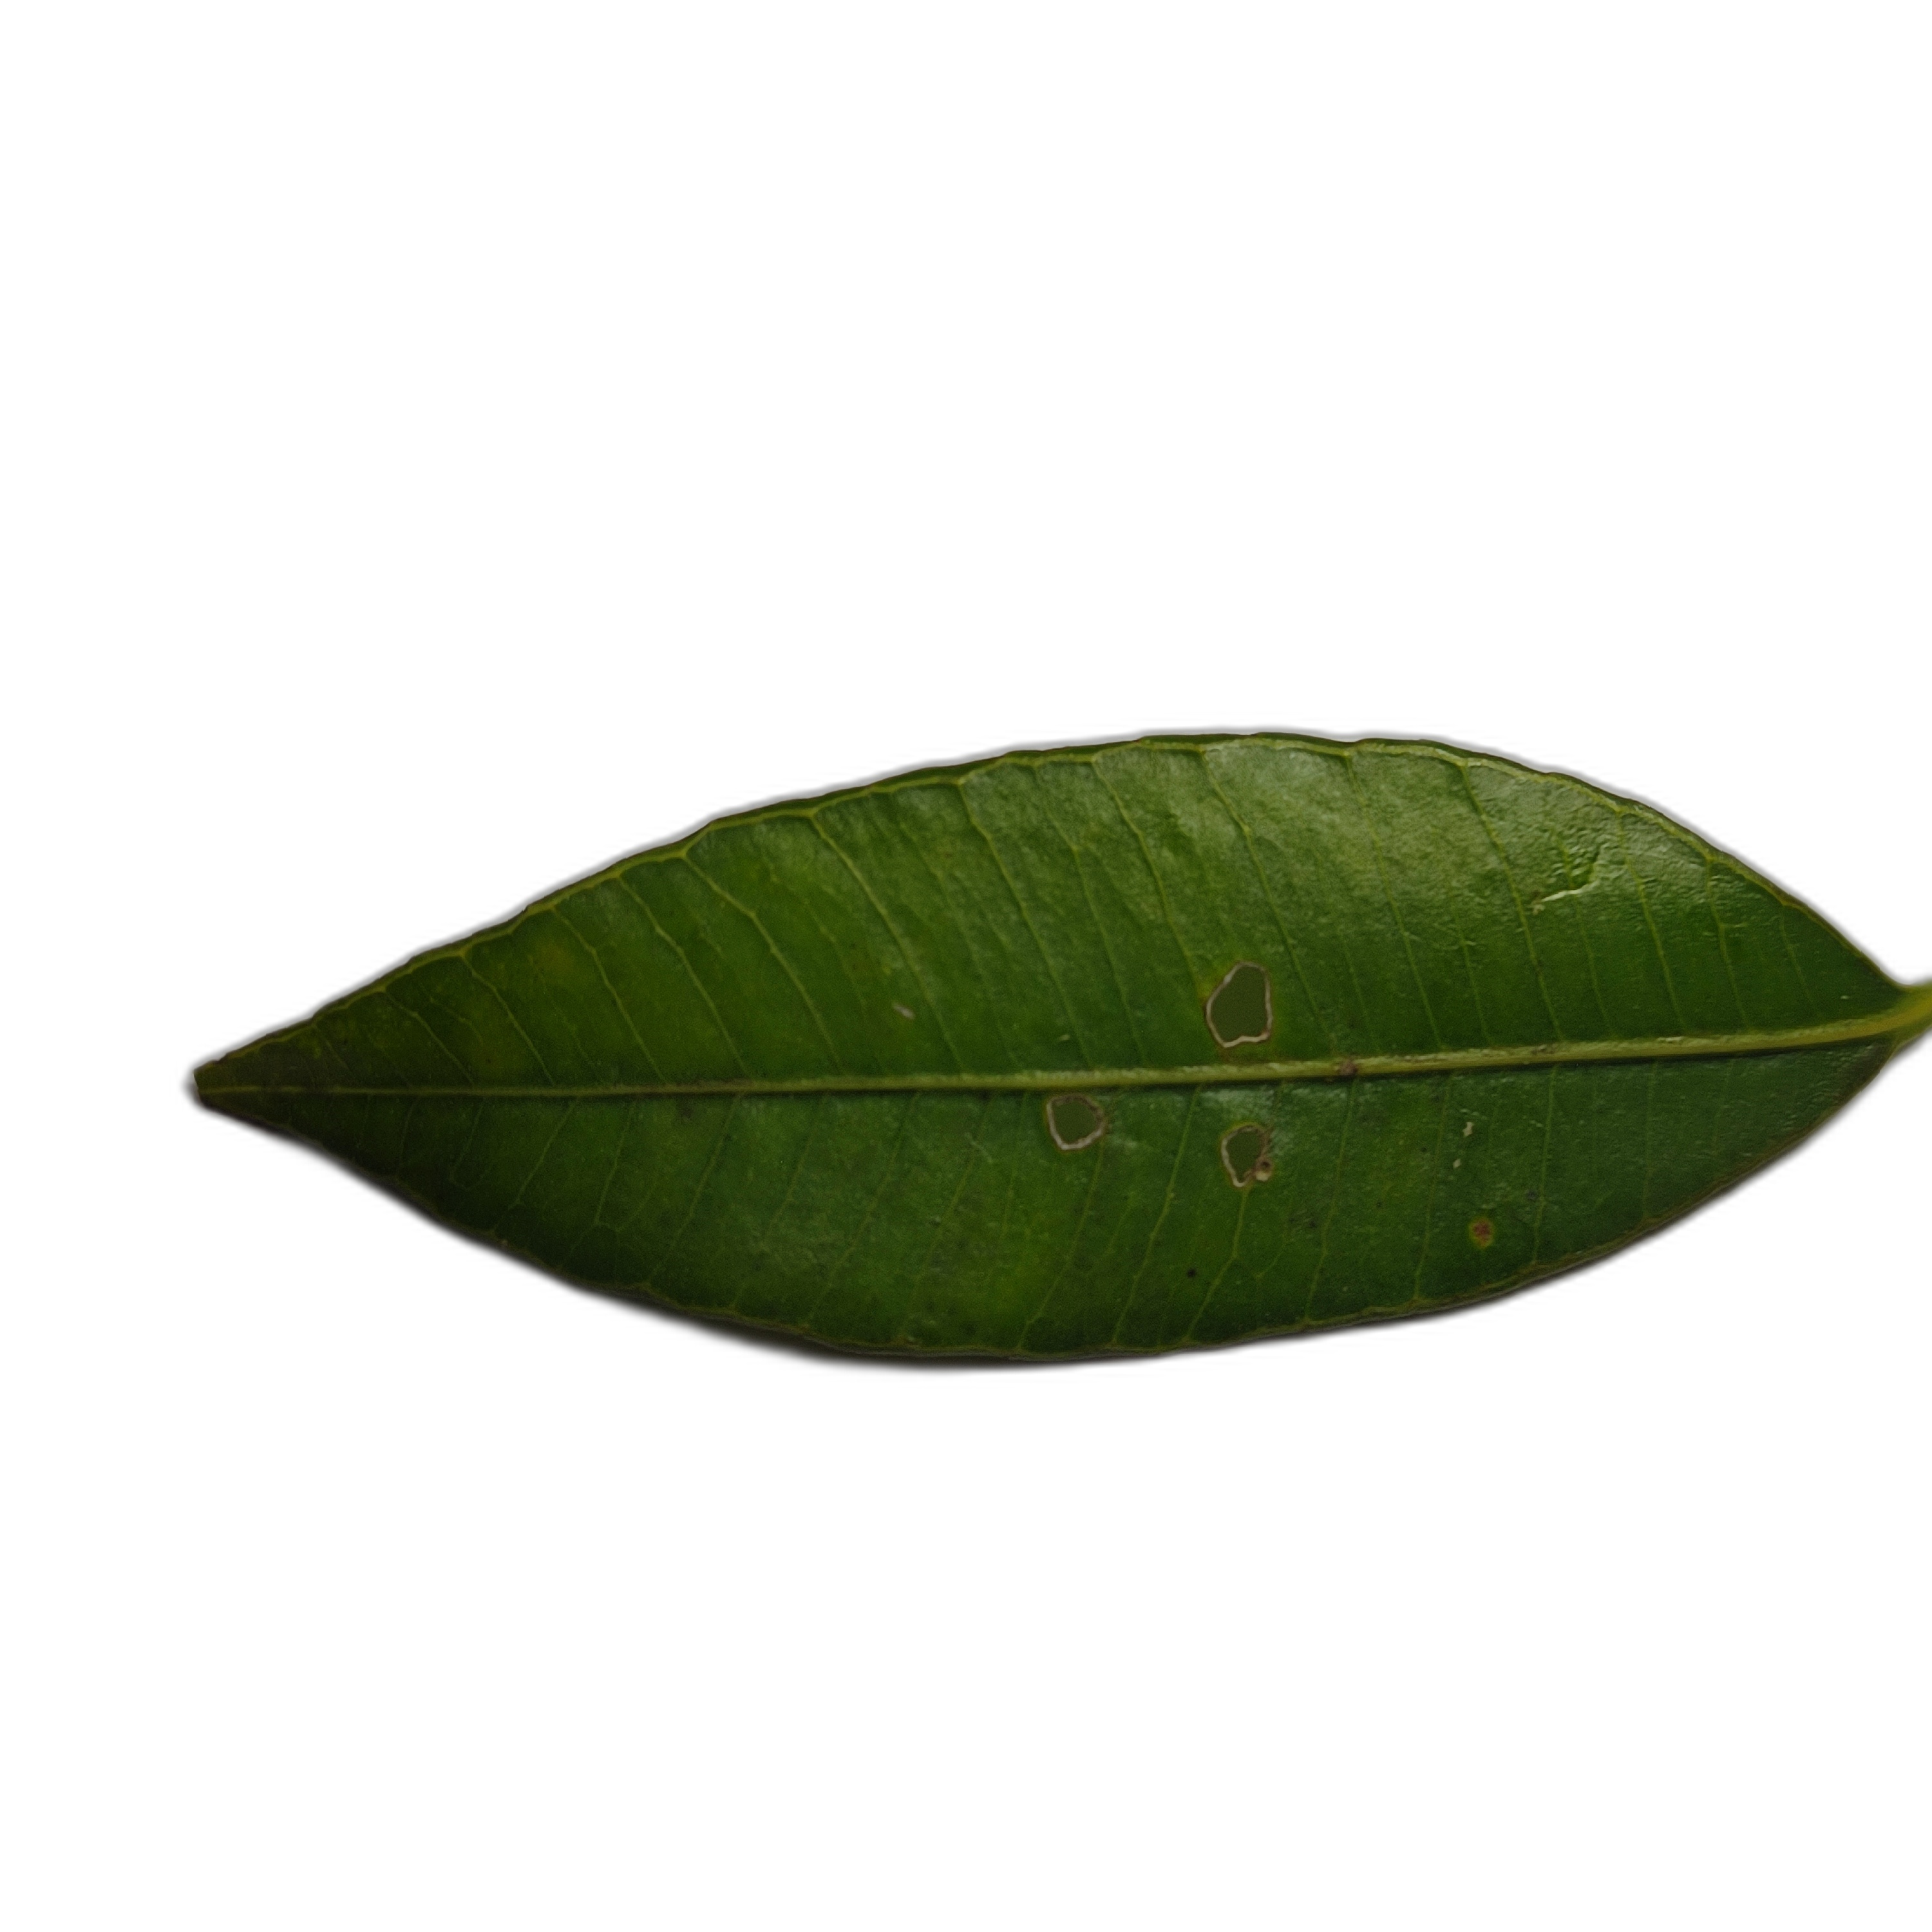
Label: healthy